Stimulated emission

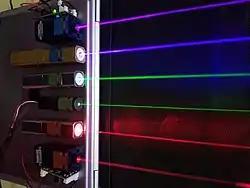
Laser light is a type of stimulated emission of radiation.

Stimulated emission is the process by which an incoming photon of a specific frequency can interact with an excited atomic electron (or other excited molecular state), causing it to drop to a lower energy level. The liberated energy transfers to the electromagnetic field, creating a new photon with a frequency, polarization, and direction of travel that are all identical to the photons of the incident wave. This is in contrast to spontaneous emission, which occurs at a characteristic rate for each of the atoms/oscillators in the upper energy state regardless of the external electromagnetic field.